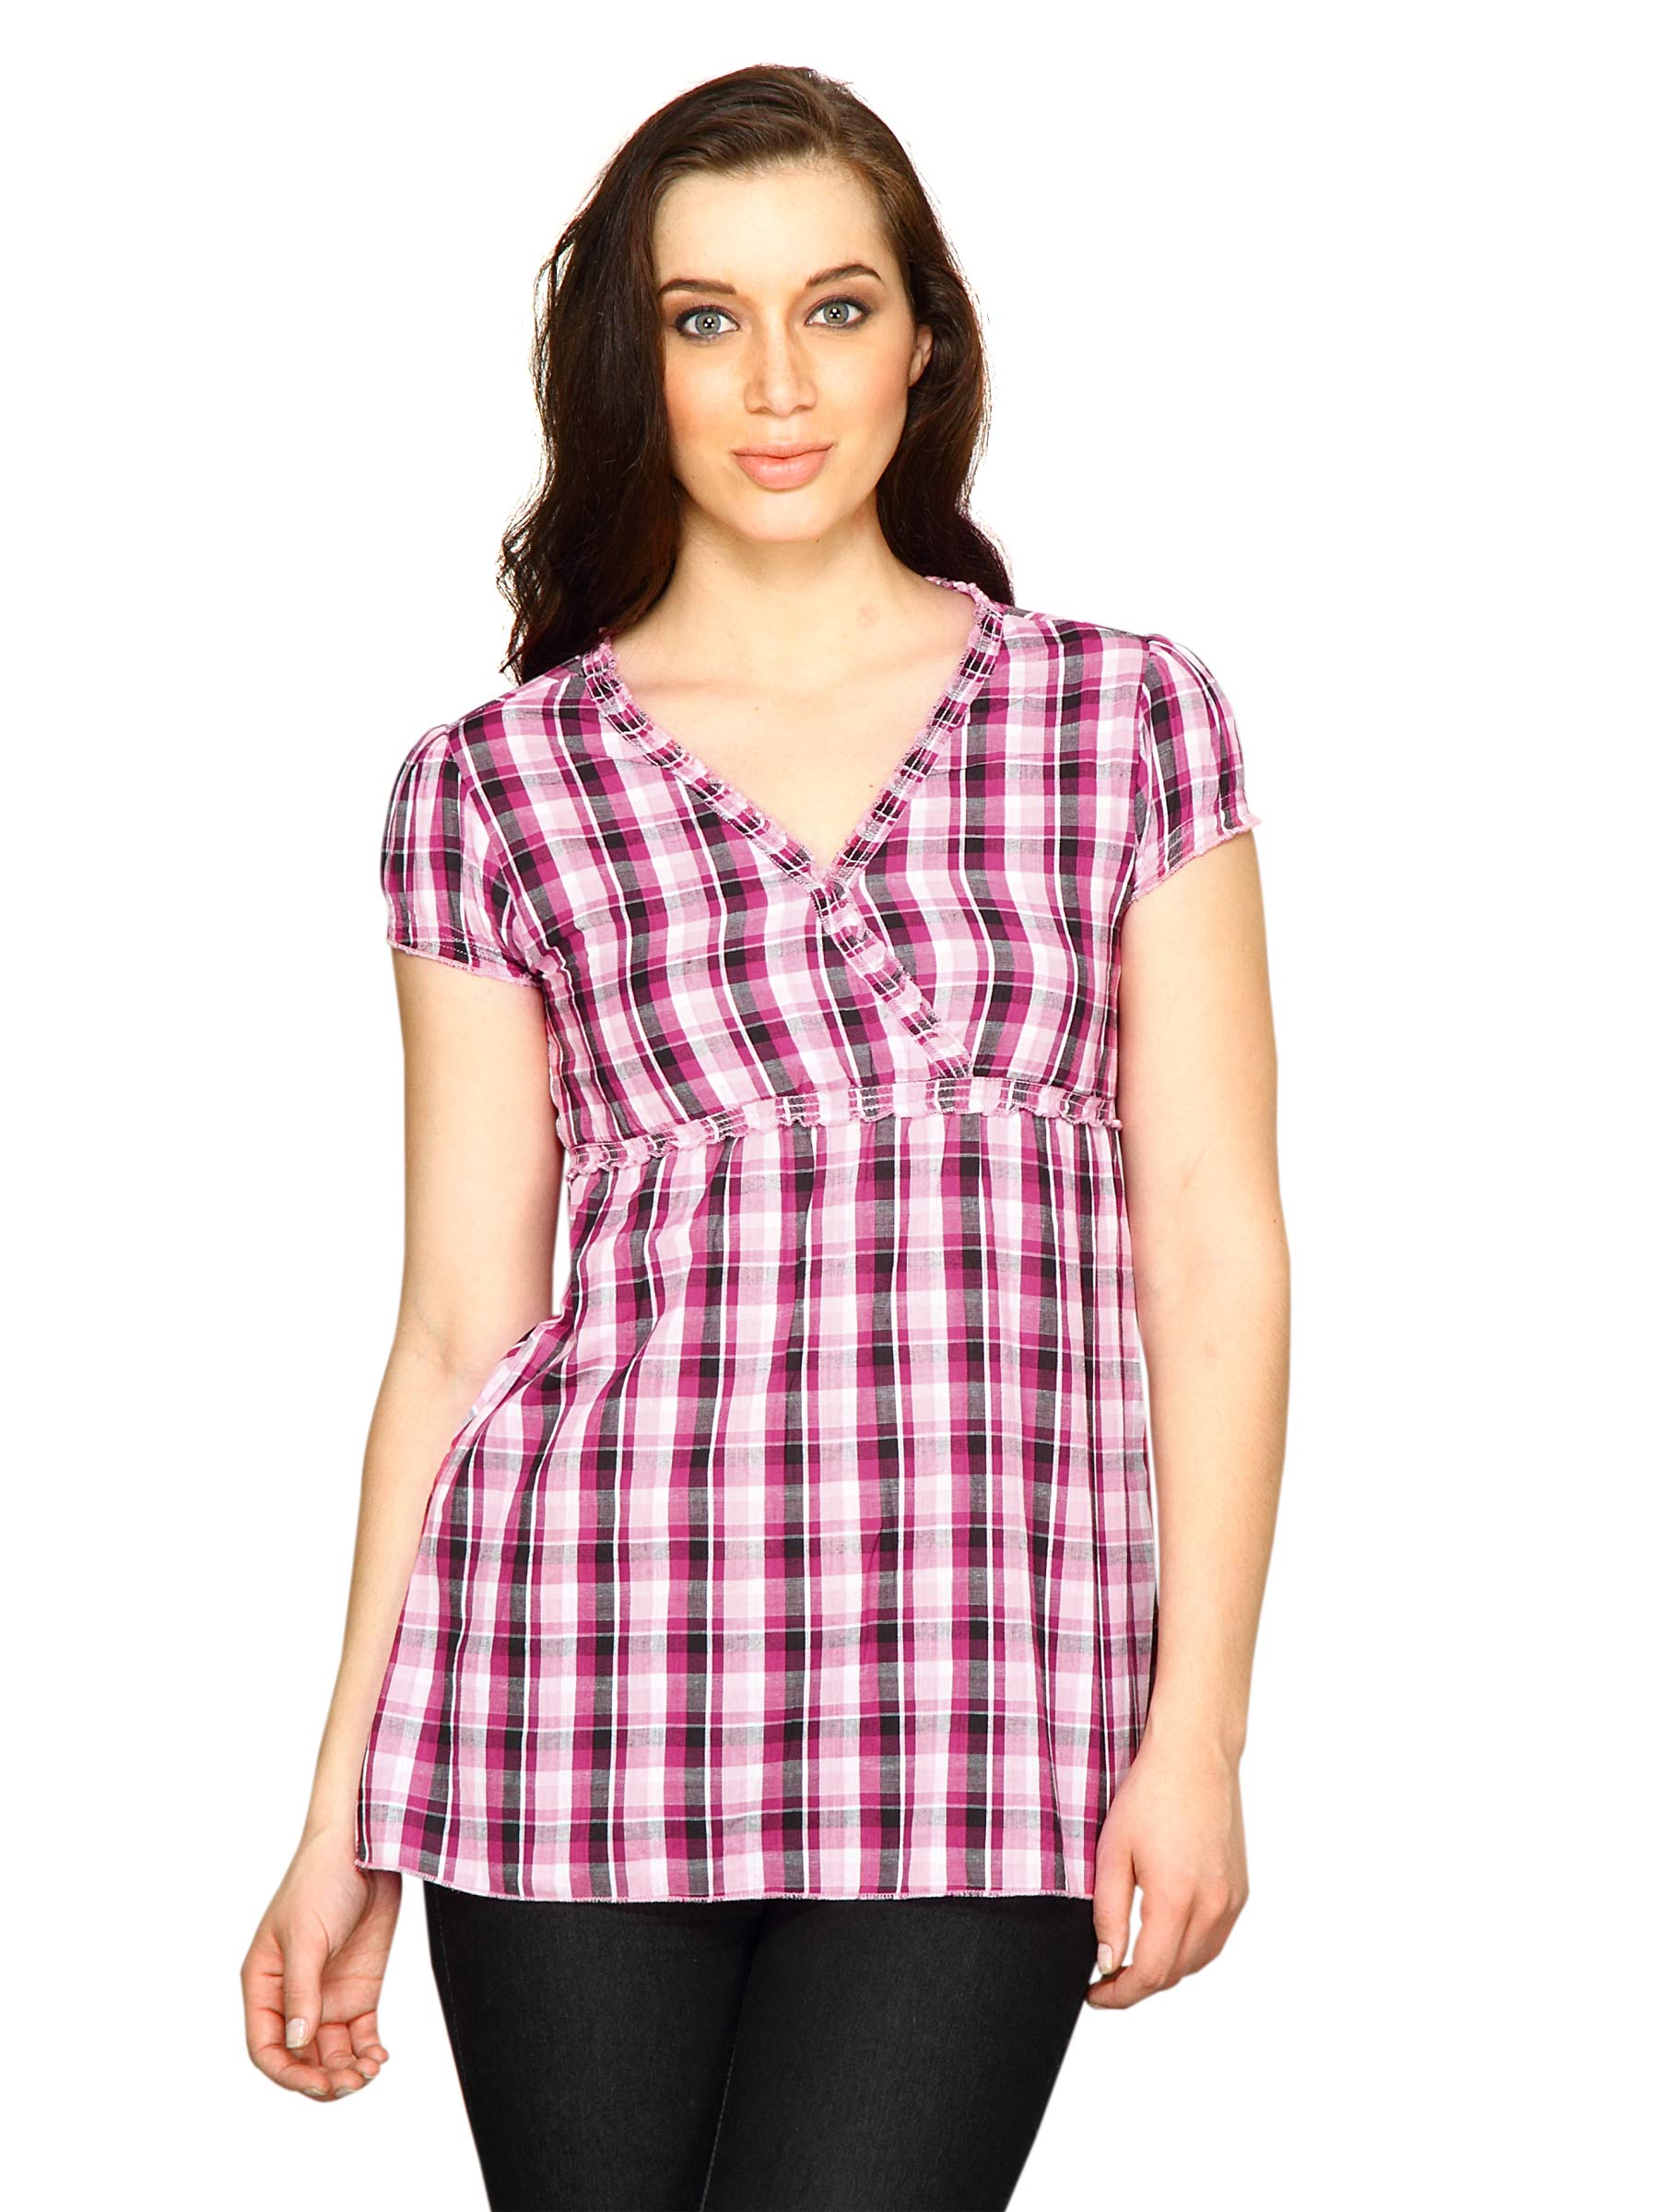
Jealous 21 Women Jealous Ran Pink Top Pink Tops
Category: Apparel / Topwear / Tops
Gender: Women
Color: Pink
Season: Fall 2011
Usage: Casual